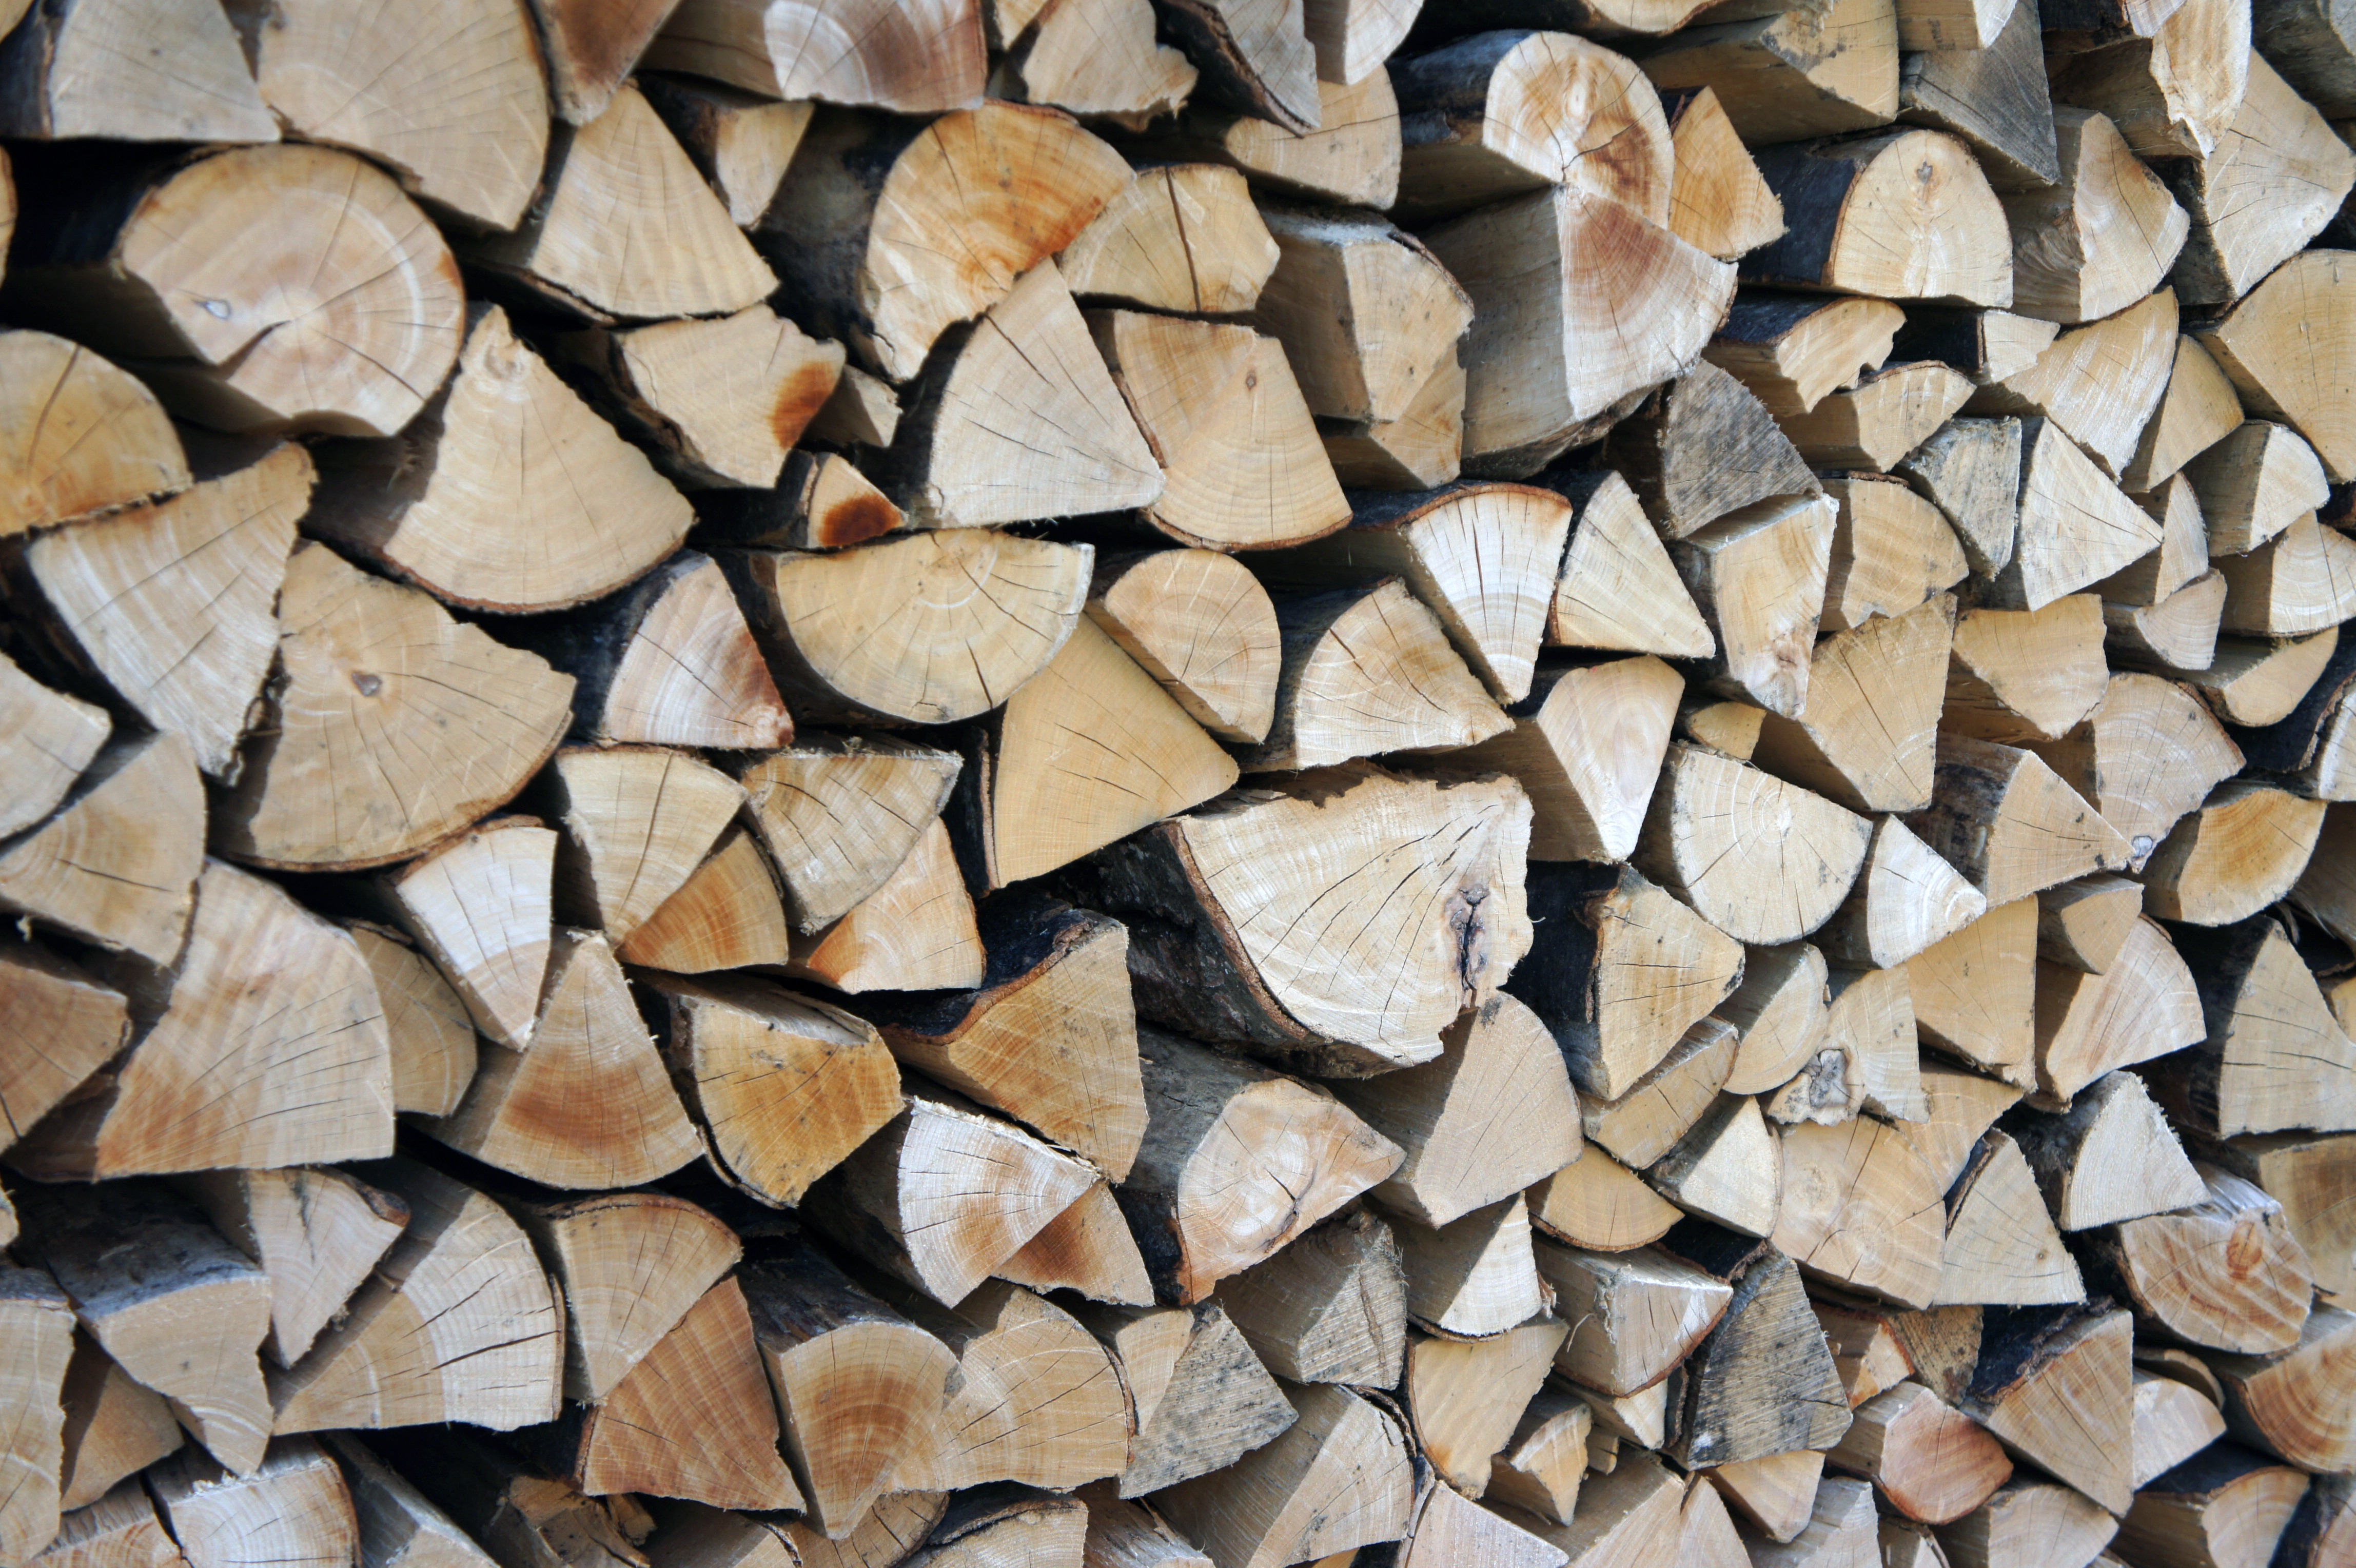
tree, rock, branch, winter, wood, texture, leaf, floor, trunk, wall, log, pattern, fire, soil, tile, stone wall, firewood, lumber, heat, material, circle, design, bavaria, pile of wood, flooring